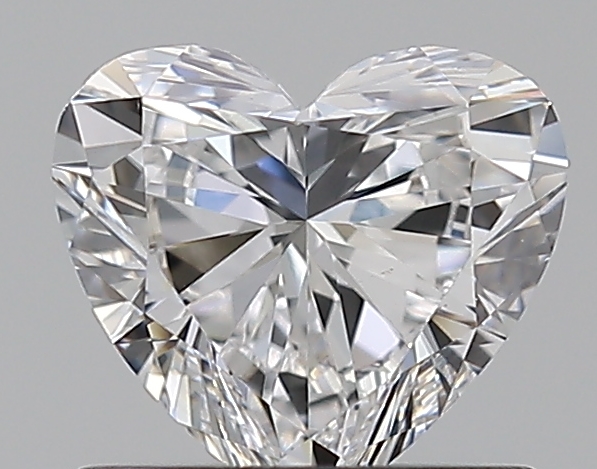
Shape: heart
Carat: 0.7
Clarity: VS1
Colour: E
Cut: VG
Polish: EX
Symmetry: VG
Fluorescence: F
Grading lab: GIA
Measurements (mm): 5.54 x 6.11 x 3.38